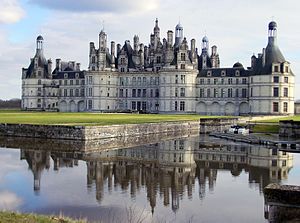
Loiredalen
Loiredalen kendes bl.a. for sine mange slotte - her Château de Chambord
Loiredalen er en dal, der går fra Nantes til omkring Moulins og følger Frankrigs længste flod Loire – heraf navnet.